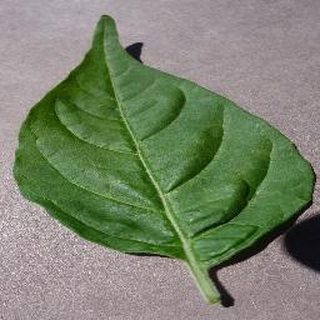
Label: healthy_bell_pepper